Carcharodon hubbelli

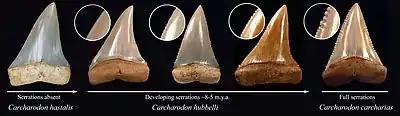

The development of serrated edges on the teeth of "C. hubbelli" suggest a shift in its diet to rely more on marine mammals as in "C. carcharias". The bone of a scavenged mysticete whale with a tooth of "C. hubbelli" embedded within it supports this hypothesis.